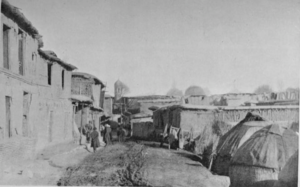
Tachkent, est une métropole d'Asie centrale, capitale de la République d'Ouzbékistan. Située à l'est du pays, à quelques dizaines de kilomètres de la frontière kazakh, elle compte aujourd'hui plus de 2,7 millions d'habitants. Administrativement, elle est à la fois une ville et la capitale de la province de Tachkent.